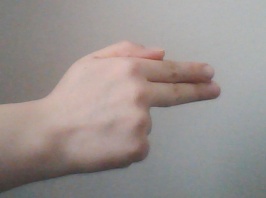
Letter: ghain